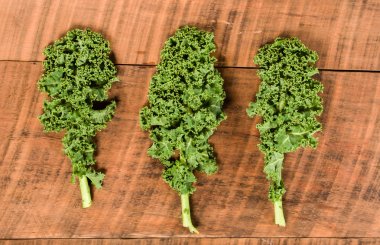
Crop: unknown
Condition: cabbage